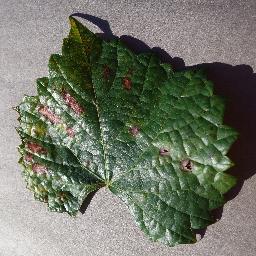
Label: Grape___Esca_(Black_Measles)